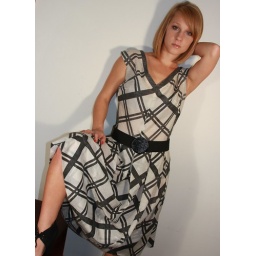
Erin in a vintage 1950's black and white print dress